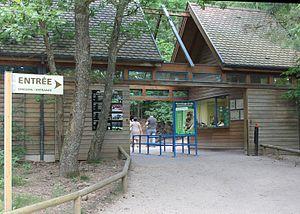
La Montagne des singes est un parc animalier situé dans la commune de Kintzheim en Alsace. Dans cet espace de 24 hectares qui a ouvert en 1969, on peut observer plus de 240 magots.